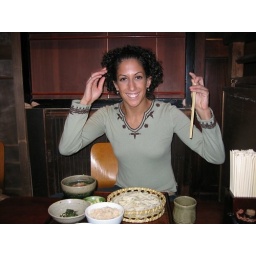
Neda having her first bowl of Udon in Tokyo - top floor of Yodobashi Camera.